Black Bear (chief)

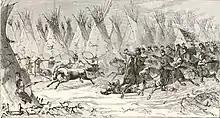
United States Cavalry attacking a Native American village

In the early morning of August 29, 1865, at present-day Ranchester, Wyoming, 125 cavalry and 90 Pawnee Scouts, led by General Patrick Edward Connor, attacked an Arapaho village. The village of Chief Black Bear and Old David's band was located in northeastern Wyoming along the Tongue River. Connor was sent into the Powder River area to fight against local Native Americans to prevent westward miners and settlers from being attacked along the Bozeman and other trails. It was part of the Powder River Expedition to disable Plains Indians. Connor’s objective was to "attack and kill every male Indian over twelve years of age."